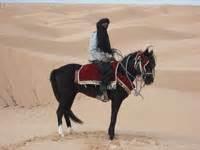
horse